Ymir Creek (British Columbia)

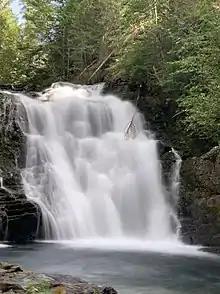
Wildhorse Creek Falls in Ymir, BC.

Ymir Creek is a creek in the Selkirk Mountains in the West Kootenay region of the Regional District of Central Kootenay in British Columbia, Canada. The creek is a tributary of the Salmo River which it meets in the centre of the town of Ymir. Its source is a few kilometres up Wildhorse Mountain. The creek is named for the town of Ymir which in turn was named for Ymir Mountain, a mountain a few kilometres to the north. Ymir Mountain is named for Ymir, the Norse god.